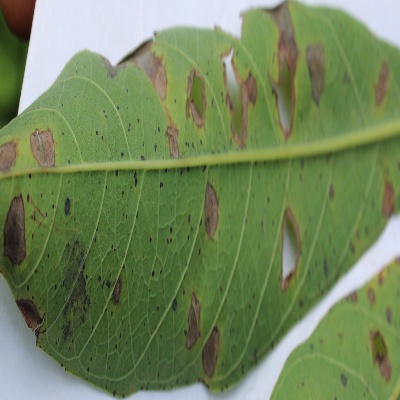
Crop: Cassava
Condition: brown spot